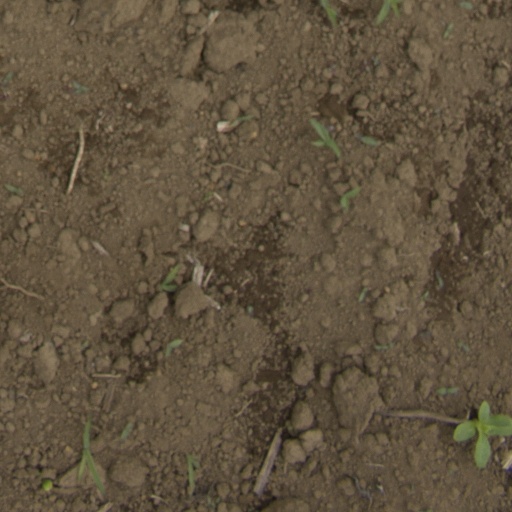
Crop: Jerusalem artichoke